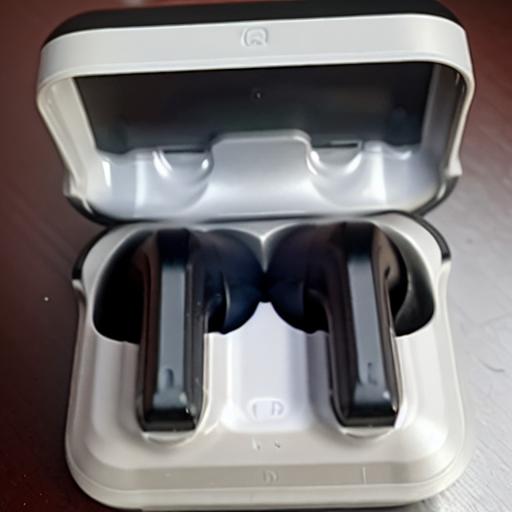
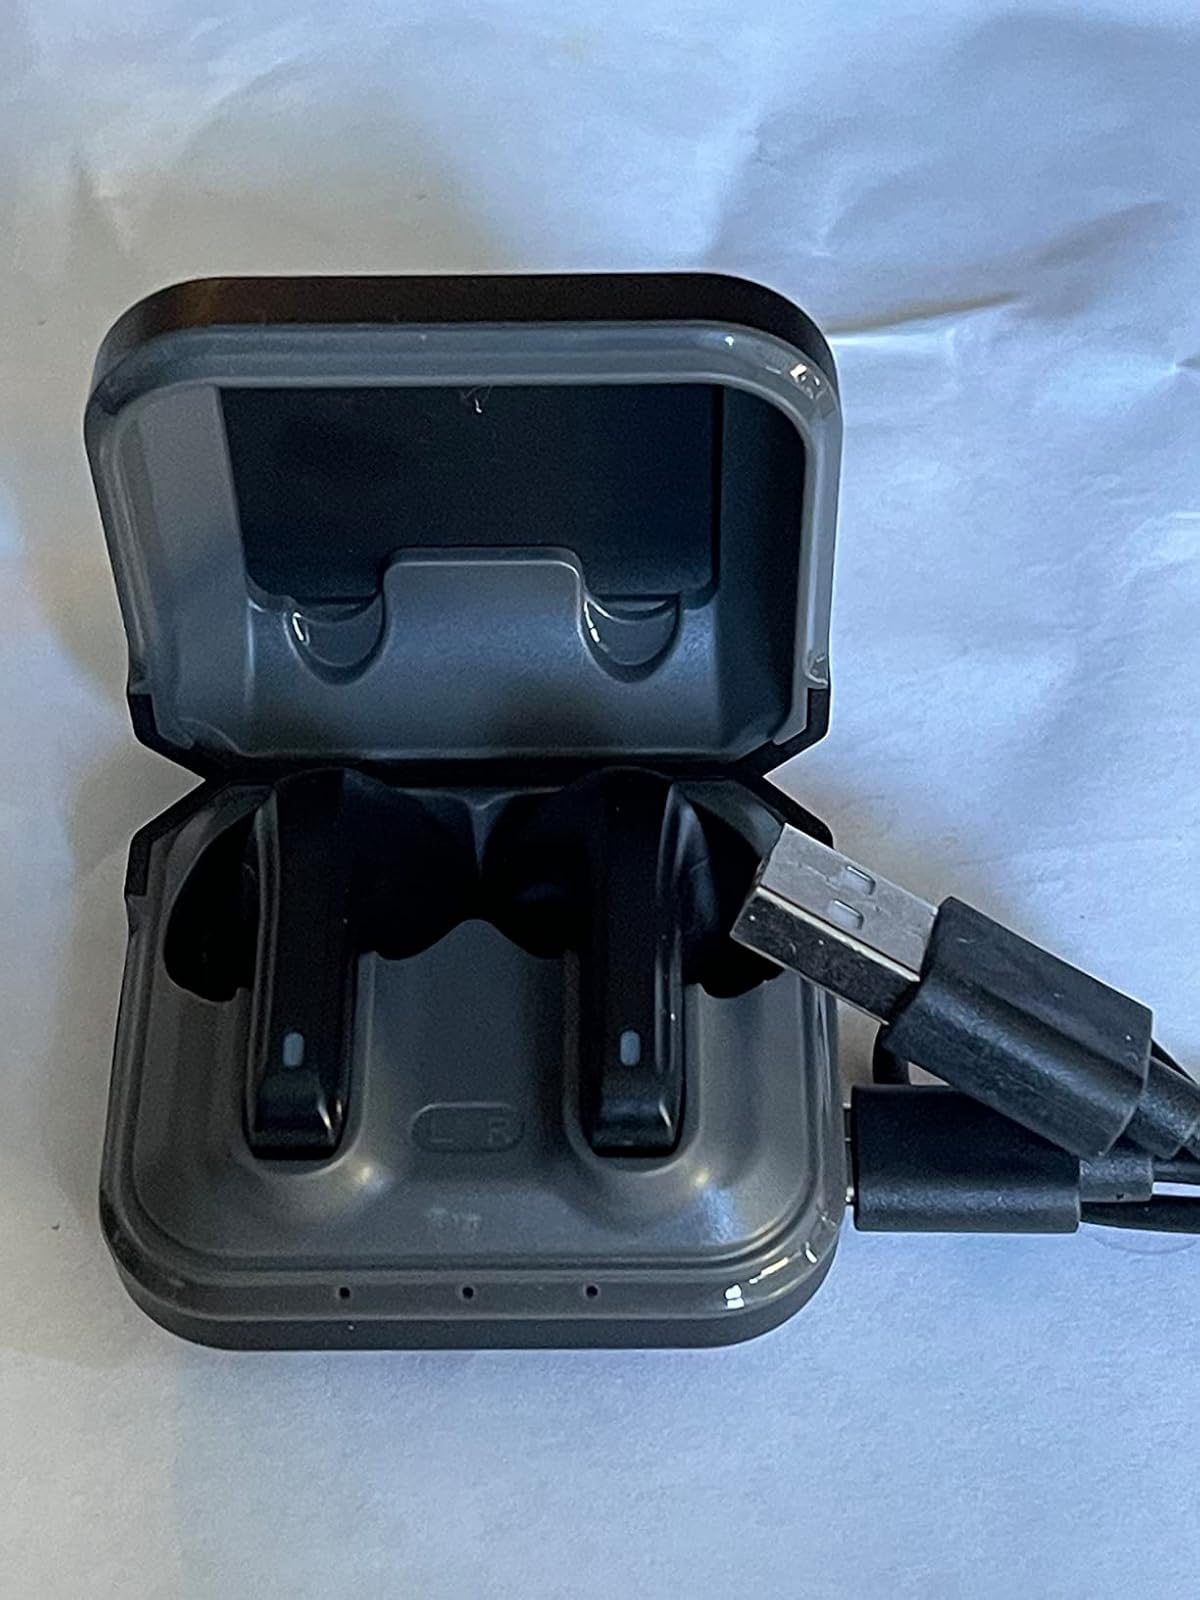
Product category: earbuds
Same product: no